Mattersey Priory

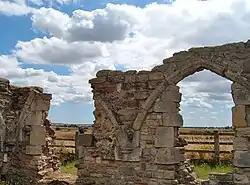
The ruins of Mattersey Priory

Mattersey Priory is a former monastery of the Gilbertine Order, located near the village of Mattersey, Nottinghamshire, England. It is managed by English Heritage.